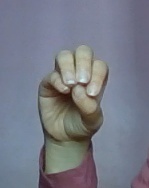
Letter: ha